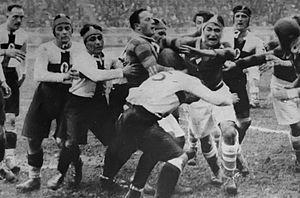
Le rugby à XV s'est diffusé en Italie depuis la France voisine au début du XXᵉ siècle, puis s'est structuré dans les années 1920 autour d'une fédération, avec un championnat et une équipe nationale. La fédération compte de nos jours environ 74 000 membres masculins et 8 000 féminins, répartis en un peu plus de 1000 de clubs, principalement dans le nord du pays. Malgré l'omniprésence du football, le rugby est populaire chez les tifosi ; les matchs de l'équipe nationale attirent jusqu'à plus de 80 000 spectateurs au stade olympique de Rome.
Amatori Rugby Milano est une équipe italienne de rugby à XV basée à Milan. Elle évolue actuellement en Série A. Même si elle n'évolue plus dans le Super 10, le niveau le plus haut du rugby italien, Milan a gagné un grand nombre de titres dans le passé.